The Lady of Scandal

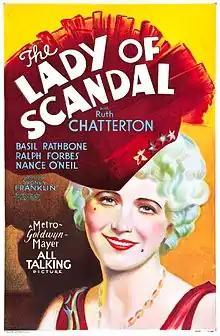
Theatrical release poster

The Lady of Scandal is a 1930 American pre-Code romance-comedy-drama film directed by Sidney Franklin, based on the 1927 play "The High Road" by Frederick Lonsdale, and starring Ruth Chatterton, Basil Rathbone and Ralph Forbes. Its plot follows a British actress who becomes involved with a member of an aristocratic family, who try desperately to thwart the match. It also is known by the alternative title The High Road.